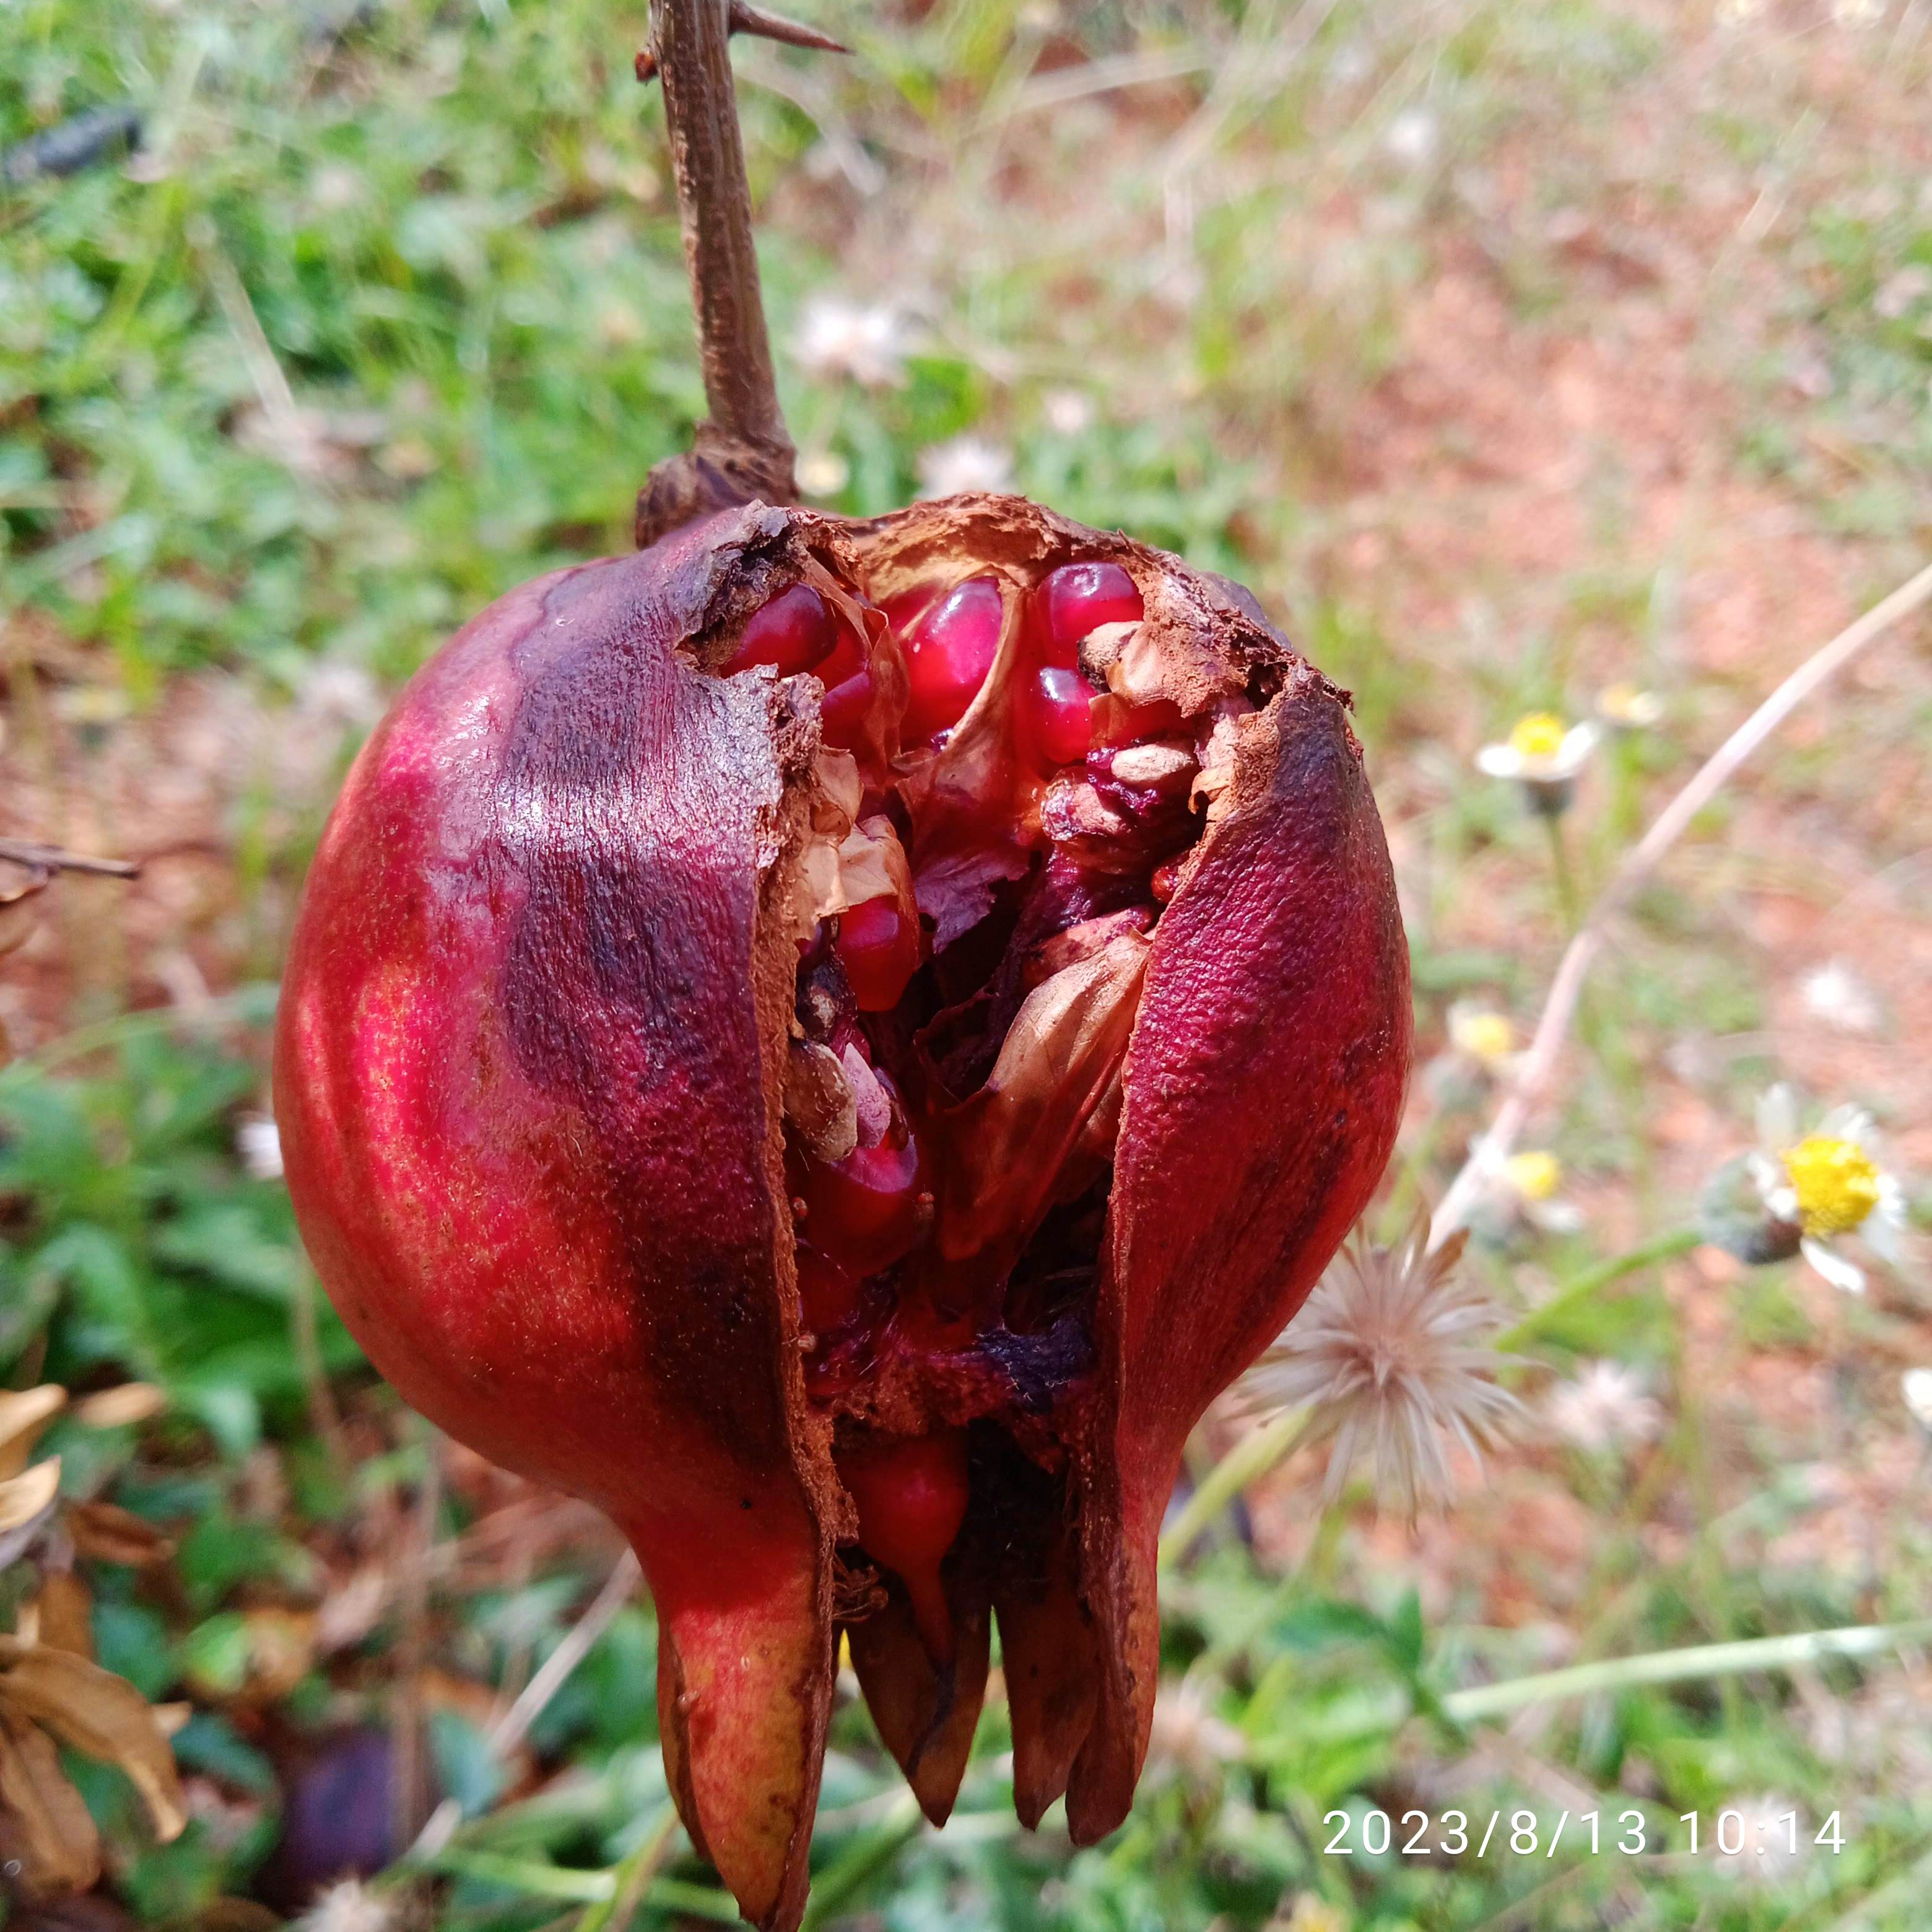
Label: Bacterial_Blight